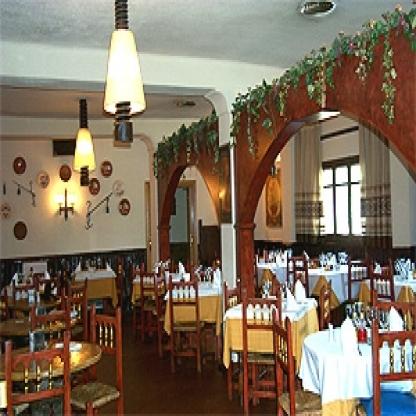
Scene: Indoor